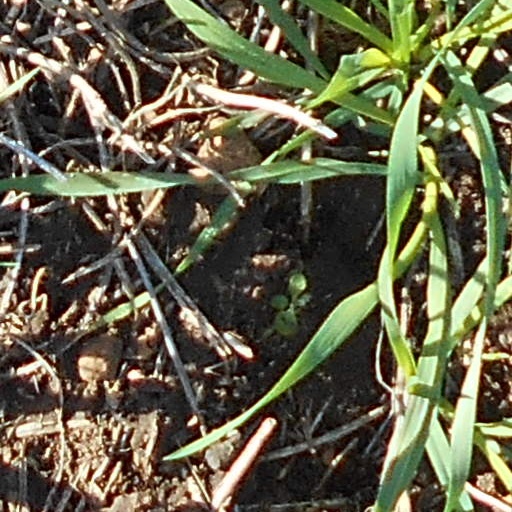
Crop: wheat